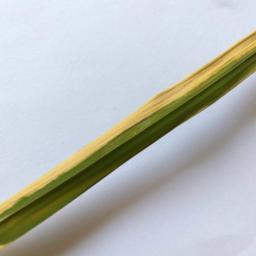
Label: Rice___Healthy